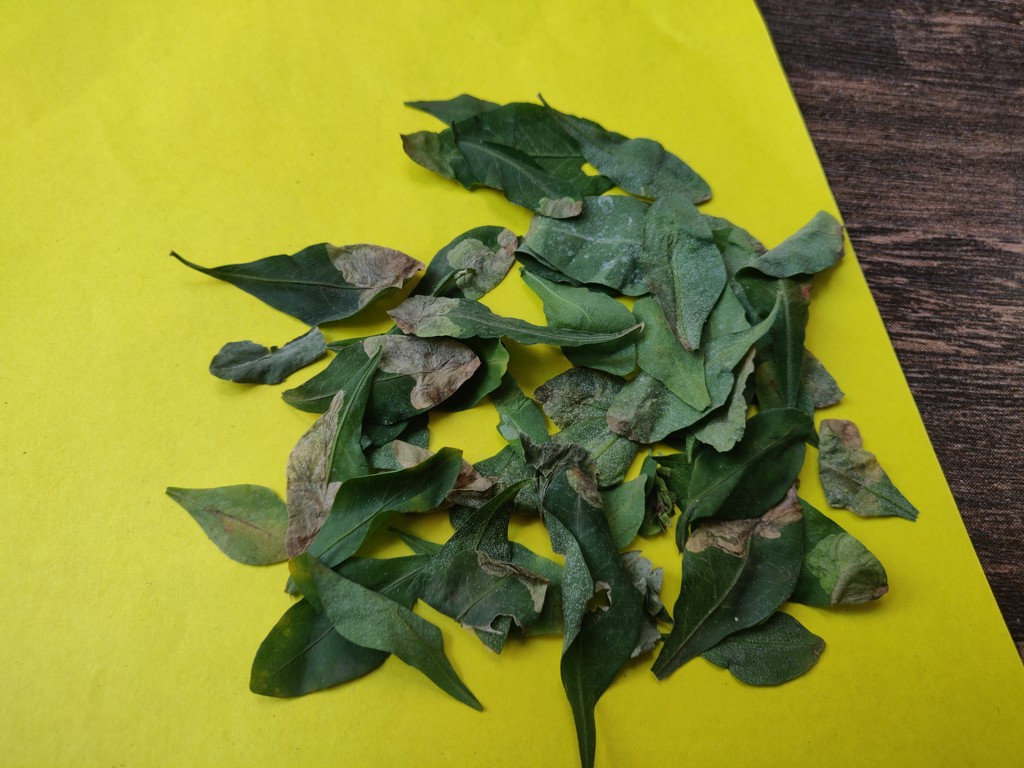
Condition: Unhealthy
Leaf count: multiple
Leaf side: unknown